Huaguoshan Park station

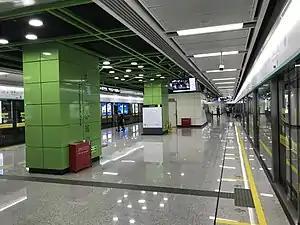
Platform of Huaguoshan Park

Huaguoshan Park station, is a station of Line 9 of the Guangzhou Metro. It started operations on 28 December 2017.